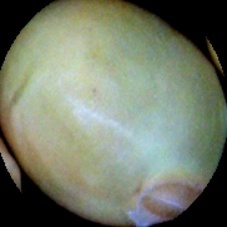
Label: Immature